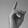
ASL letter: D